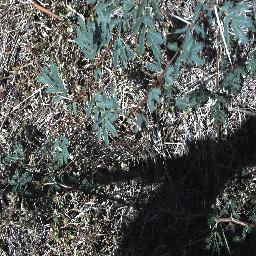
Label: prickly_acacia